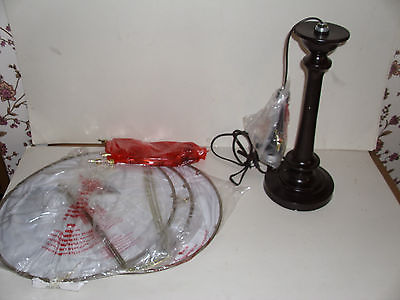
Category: lamp